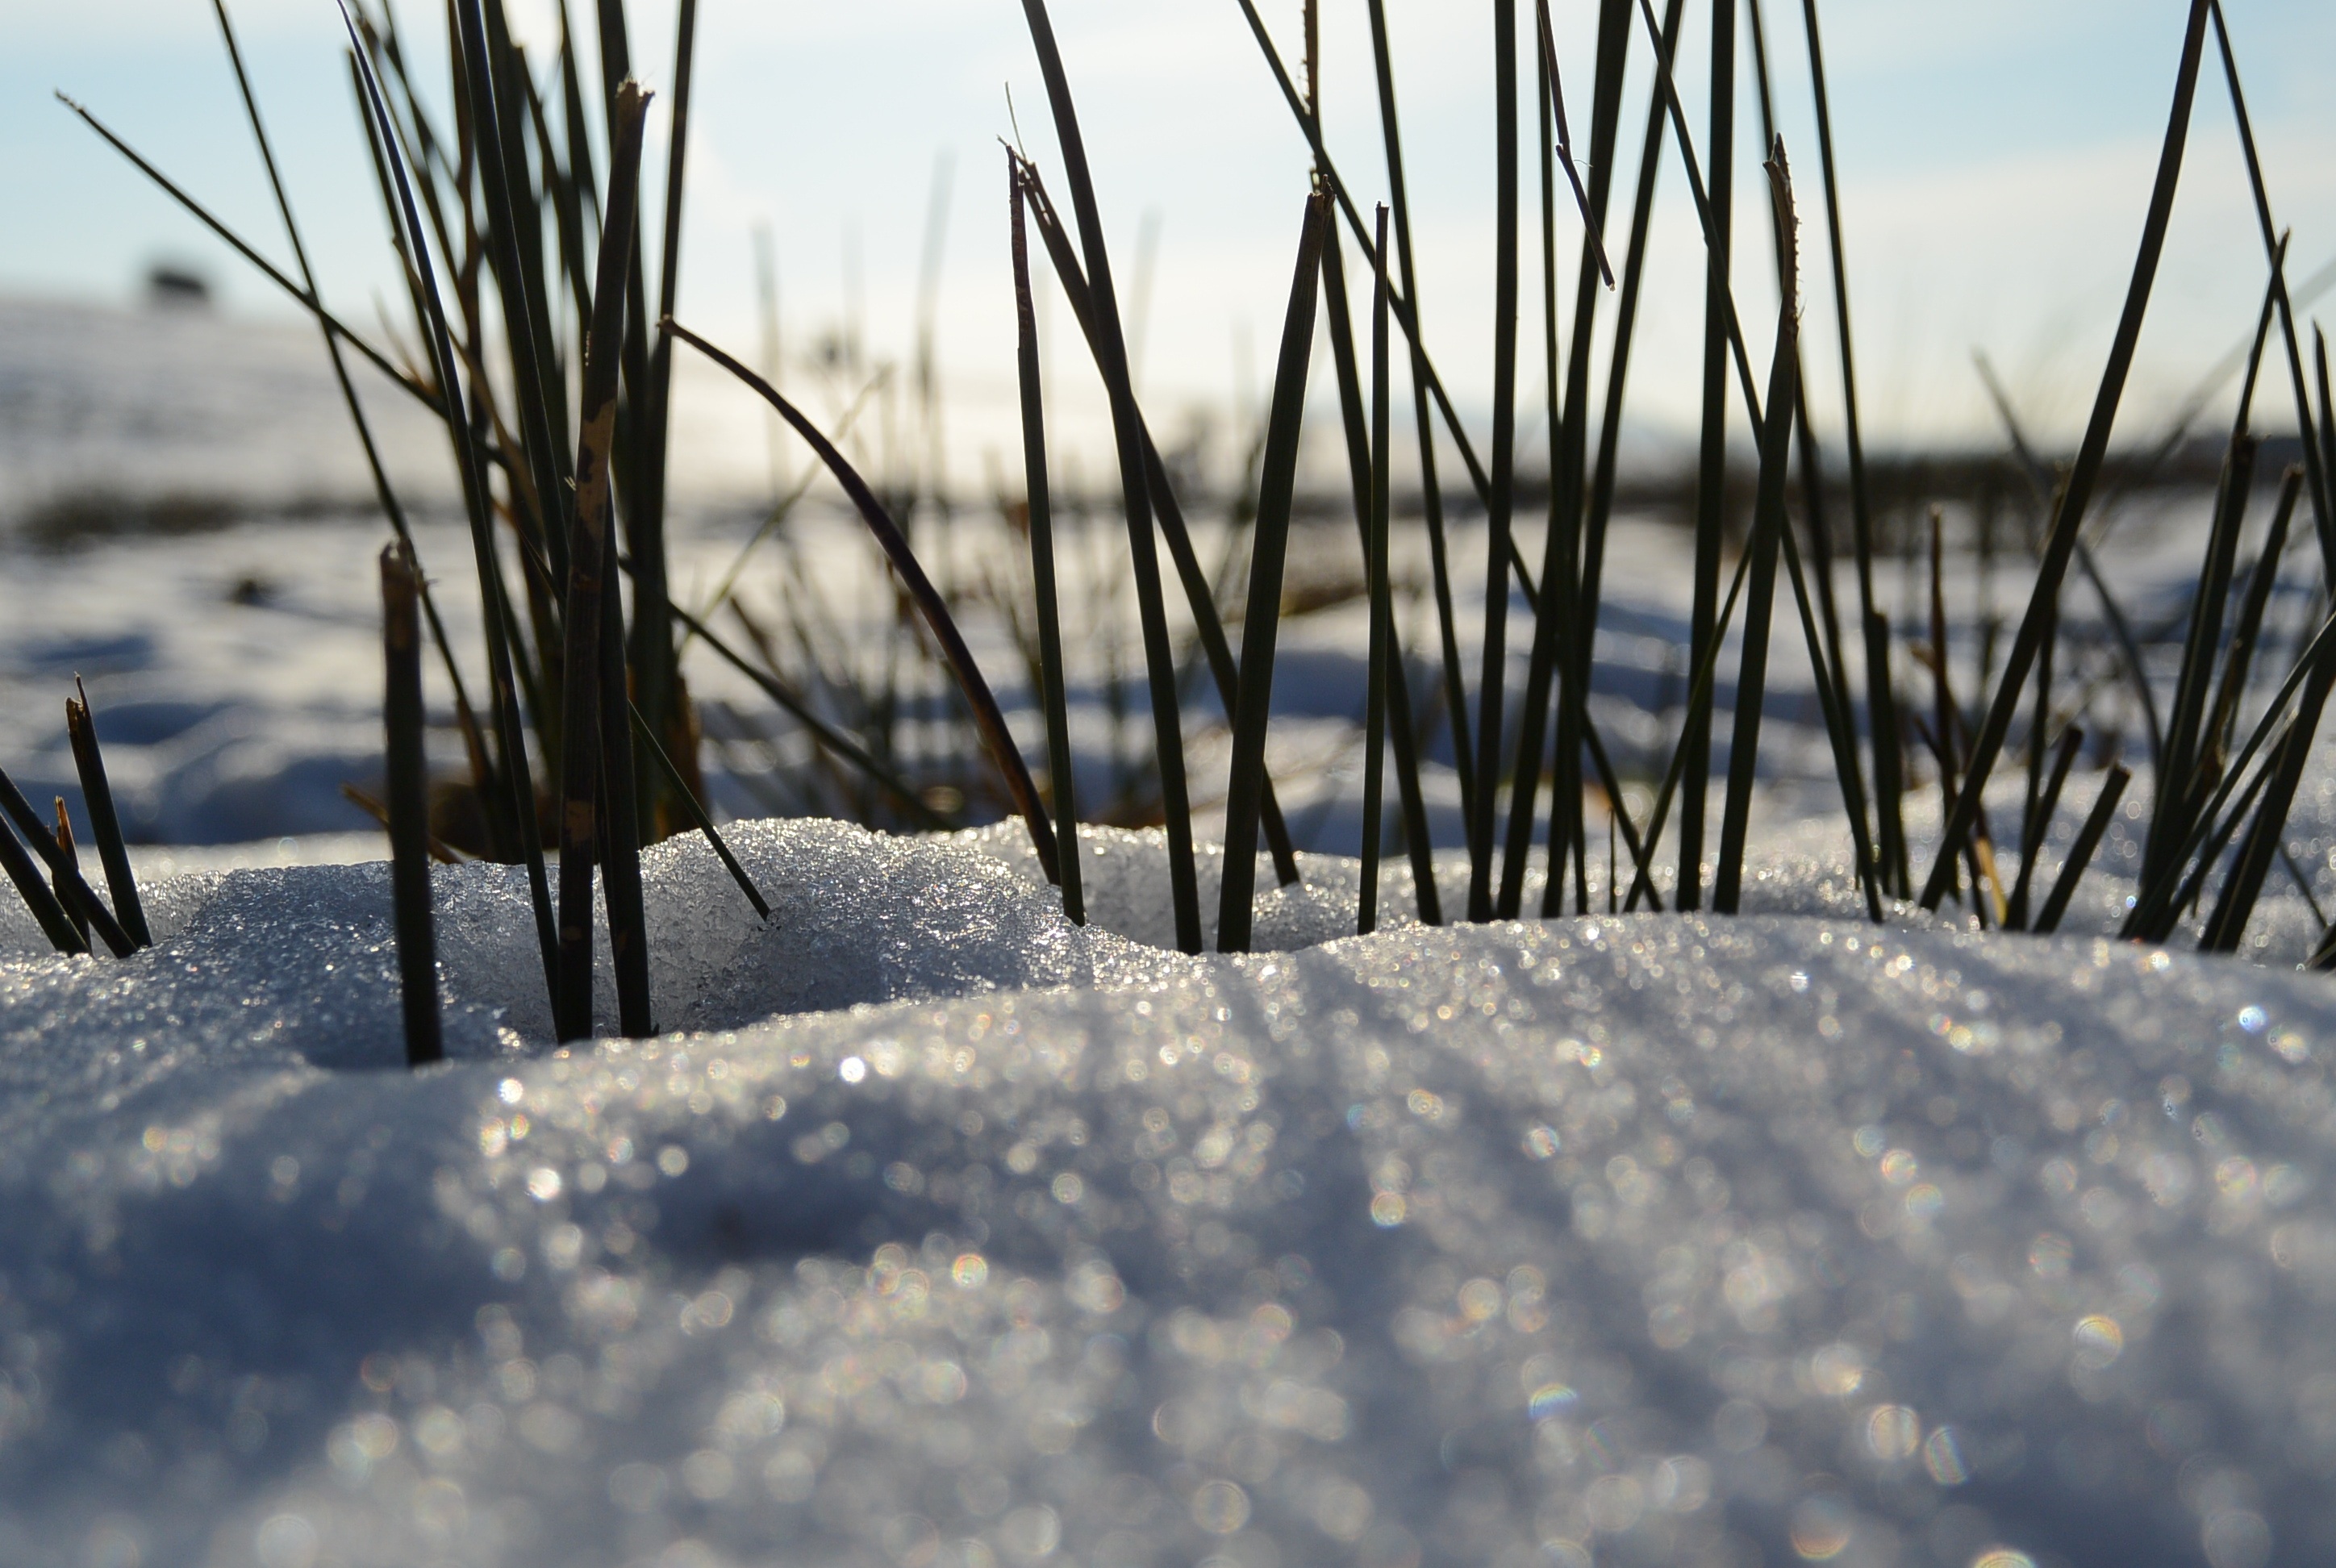
tree, nature, grass, branch, snow, cold, winter, sunlight, morning, frost, ice, weather, season, blade of grass, freezing